Cryptocoryne

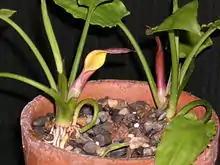
Inflorescence of "C. pontederiifolia"

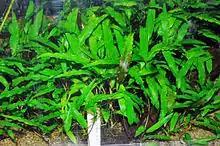
"C. wendtii" "Green", the most popular "Cryptocoryne"

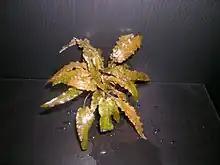
A form of "C. wendtii" produced by Tropica Aquarium Plants

Some "Cryptocoryne" are popular commercially cultivated aquarium plants. Submerged plants reproduce vegetatively, emerse plants may flower and reproduce sexually. Many species are cultivated only by dedicated experts and are very hard to grow, or are not present in a culture at all. Some species are endangered because their natural habitats are disappearing. On the other hand, some water trumpets (e.g. "Cryptocoryne beckettii") are very hardy aquarium plants, easy to grow to the point that they have become an invasive species after being introduced in Florida in North America.